Mevalonate kinase deficiency

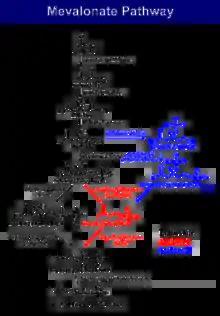
The biosynthesis of isoprenoids

There is an increased secretion of the fever promoting cytokine interleukin 1 beta (IL-1β) in MKD, most likely mediated by defective protein prenylation. Prenylation refers to addition of hydrophobic isoprenoids to proteins, such as farnesyl pyrophosphate (FPP) or geranylgeranyl pyrophosphate (GGPP). When isoprenoids such as these are coupled to a target protein, this affects the protein's cellular location and function. In a human monocytic MKD model it was found that the deficiency of GGPP leads to overproduction of IL-1β and defective prenylation of RhoA. This causes an increased level of Rac1 and PKB which in turn affects GTPases and B7-glycoproteins. It was earlier found that Rac1/PI3K/PKB pathway had been linked to the pathogenesis of MKD. The inactivation of RhoA acts an inducer of IL-1β mRNA transcription independent of NLRP3- or caspase-1 activity. Due to defective RhoA there is a formation of defective mitochondria (elongated and instable) in the cell. Normally, defective mitochondria are cleared in the cell by the mechanism of autophagy. But, in MKD the clearance of defective mitochondria from the cytosol is disrupted. As a result, mitochondrial DNA starts accumulating in the cytosol, binding and activating NLRP3, which is responsible for the production of IL-1β. The activation can be direct or indirect. It can also be activated by reactive oxygen species (ROS).